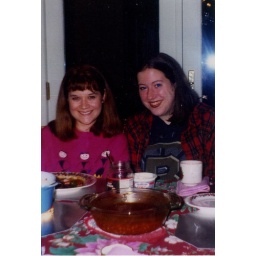
My friend and me, sitting around the dining room table at my parents' house on Christmas.